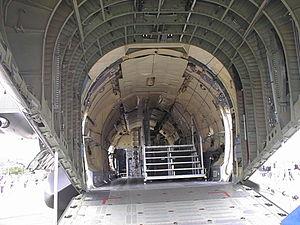
Soute d'un C-160 Transall. Meeting aérien du 20 juin 2004, base aérienne 702 Avord, France.
Le C160 Transall est un avion de transport militaire produit jusqu'en 1981 par un consortium franco-allemand. En 2017, il est en service dans trois pays.